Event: Typhoon Ruby
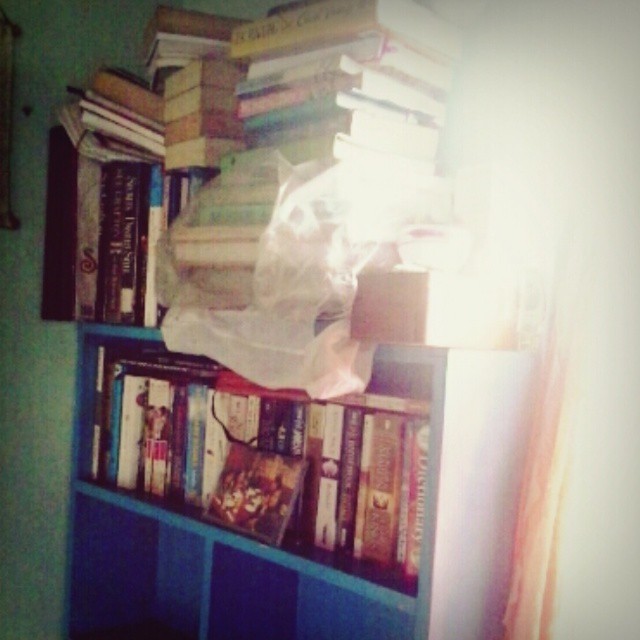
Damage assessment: no_damage